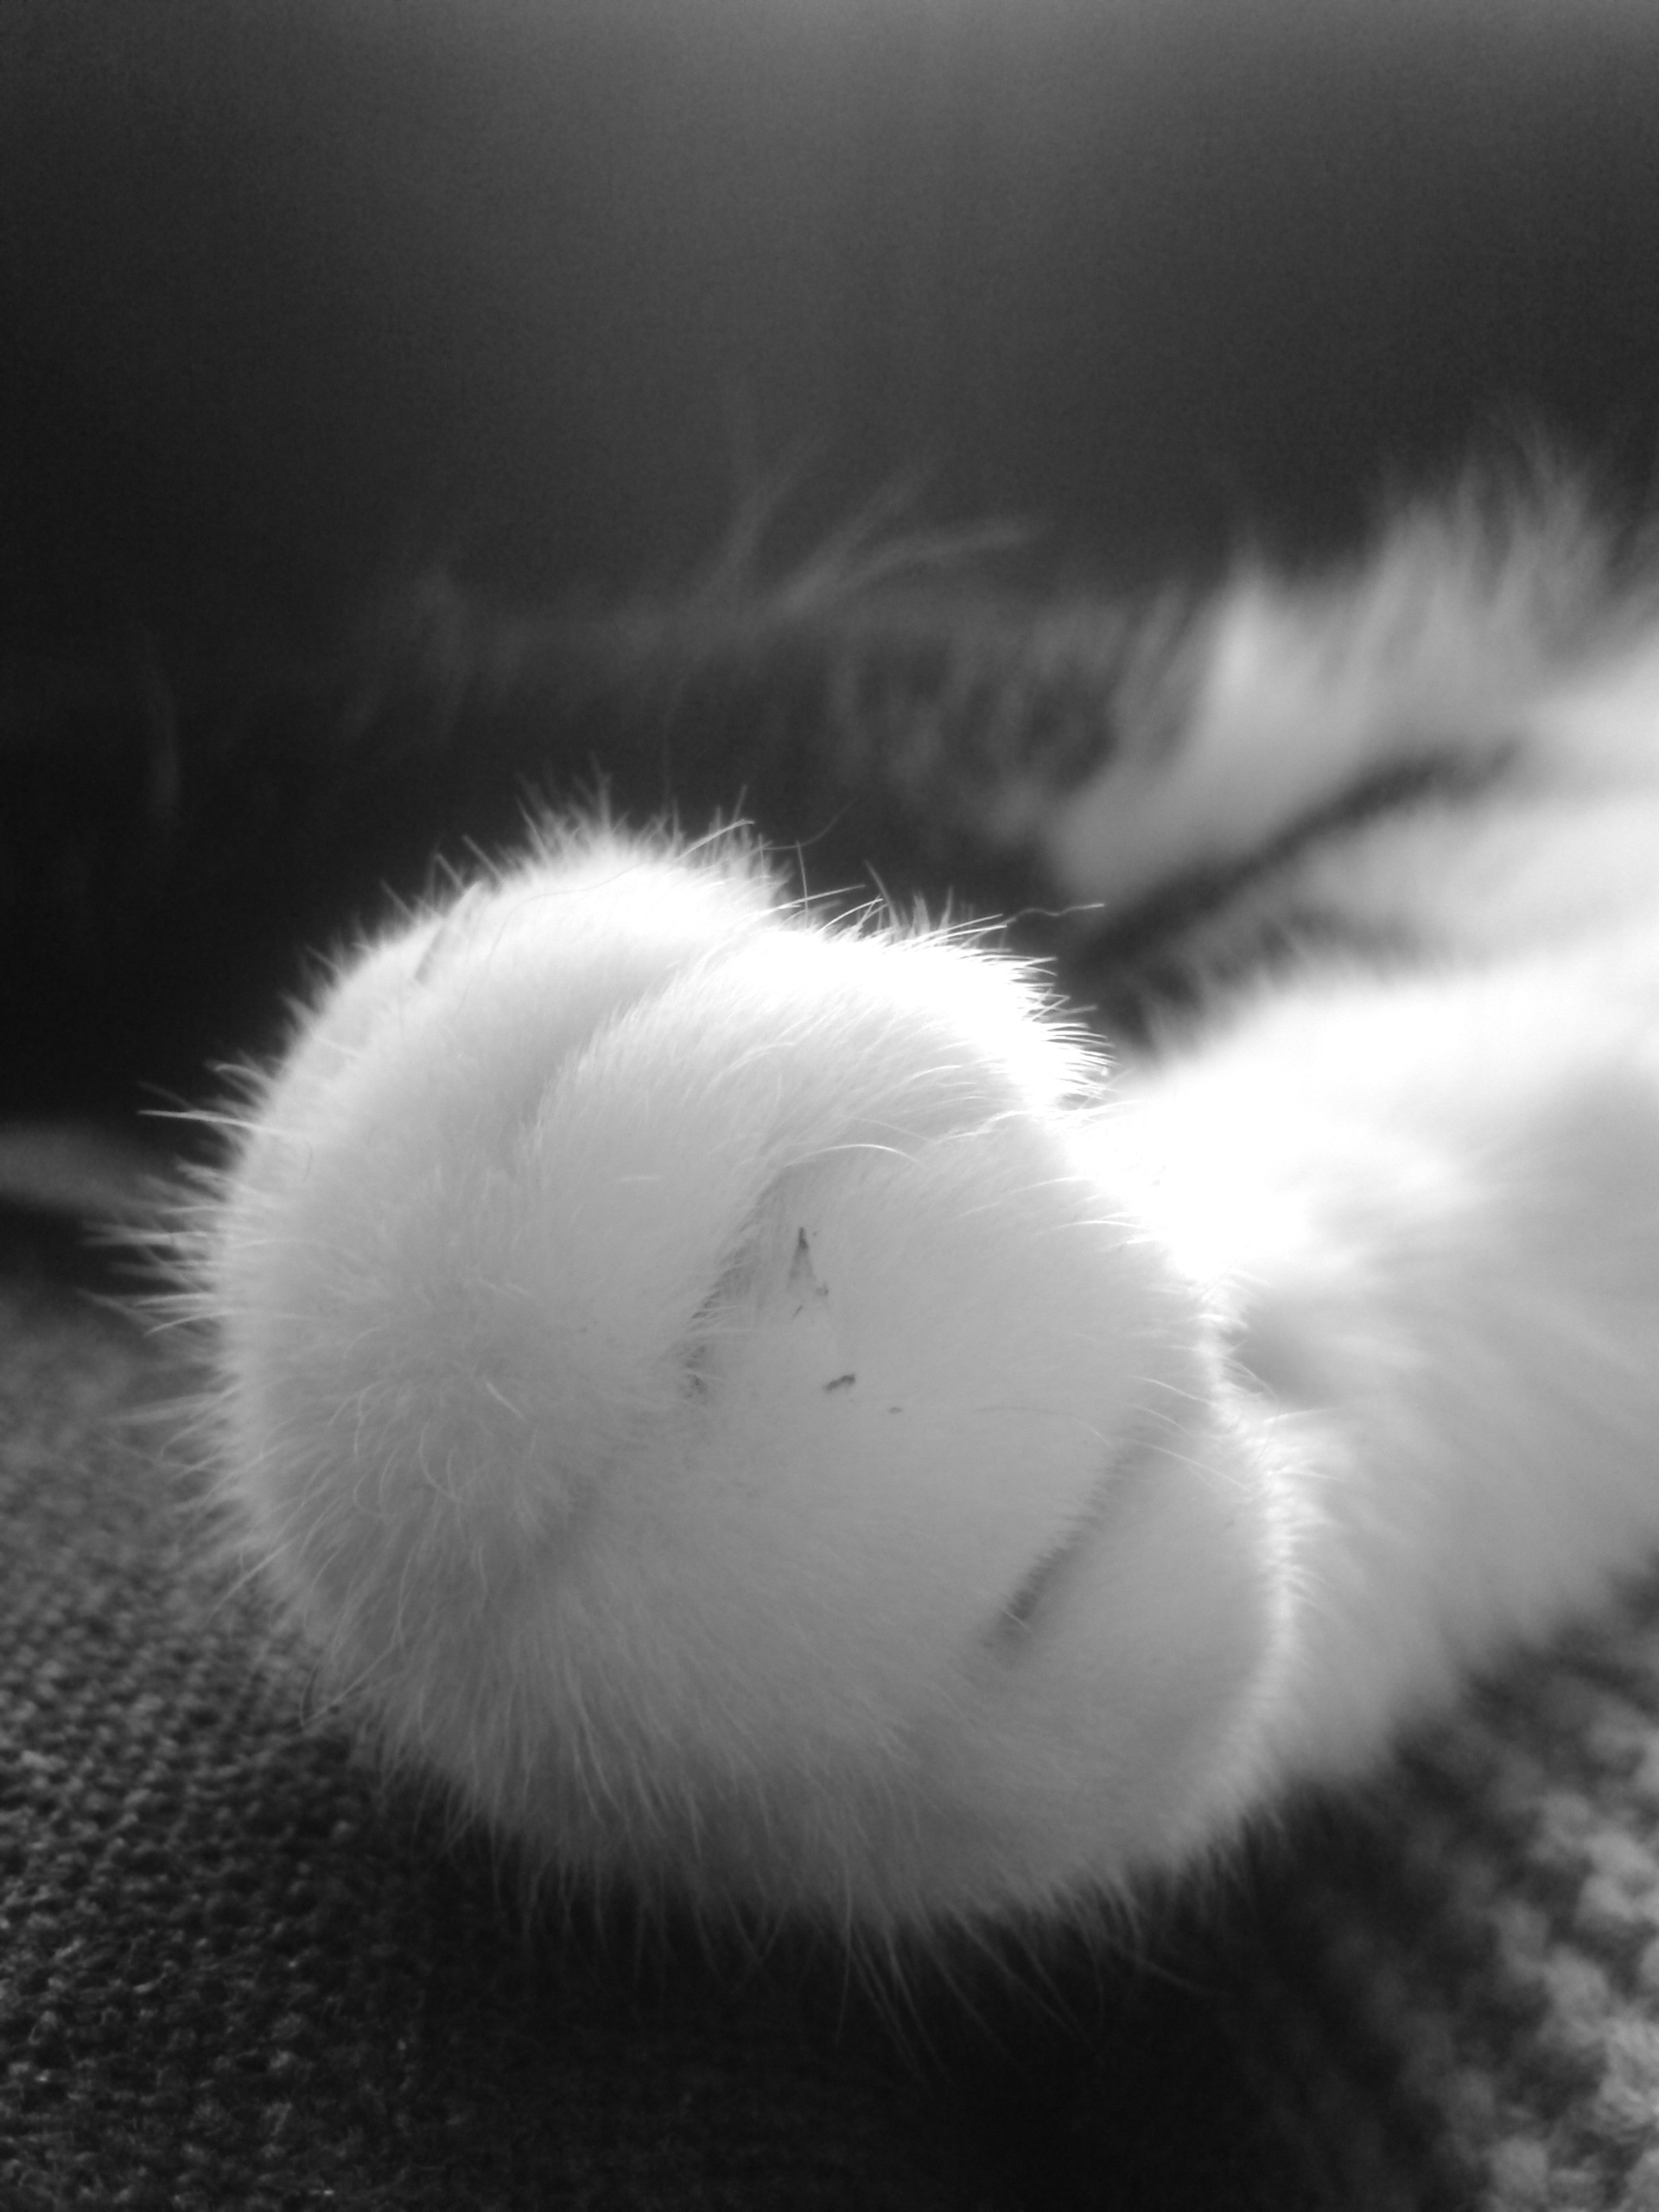
bird, wing, black and white, white, photography, fur, darkness, black, monochrome, material, close up, eye, macro photography, monochrome photography